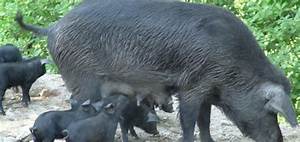
Label: pecora